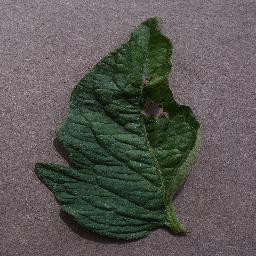
Label: Tomato___Target_Spot